Route (gridiron football)

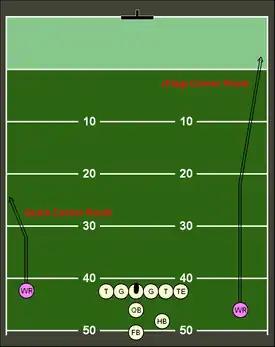
A corner (flag) route

A corner route is a pattern run by a receiver, where the receiver runs up the field and then turns at approximately a 45-degree angle, heading away from the quarterback towards the sideline. Usually, the pass is used when the defensive back is playing towards the inside shoulder of the receiver, thus creating a one on one vertical matchup. The corner route is less likely to be intercepted when compared to the slant route, because it is thrown away from the middle of the field. The pass is used frequently in the West Coast offensive scheme, where quick, accurate throwing is key. The pass may also be used closer to the goal line in what is called a "fade". The quarterback will lob the ball over a beaten defender to a wide receiver at the back corner of the end zone.